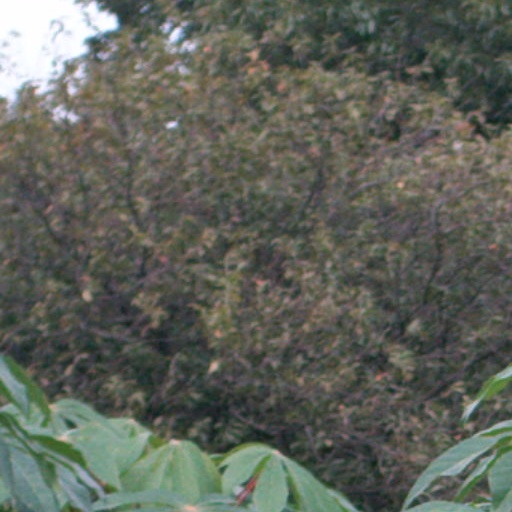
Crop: cassava